Stowe Gardens

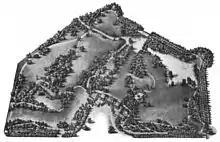
Plan of gardens, 1910

The remaining estate was sold in 1921 and 1922. In 1923, Stowe School was founded, which saved the house and garden from destruction. Until 1989, the landscape garden was owned by Stowe School, who undertook some restoration work. This included the development of a restoration plan in the 1930s. The first building to be restored was the Queen's Temple, repairs to which were funded by a public appeal launched by the future Edward VIII. In the 1950s, repairs were made to the Temple of Venus, the Corinthian Arch and the Rotondo. Stowe Avenue was replanted in 1960.